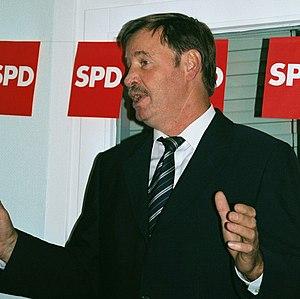
Ortwin Runde, né le 12 février 1944 à Elbing, est un homme politique allemand membre du Parti social-démocrate d'Allemagne.